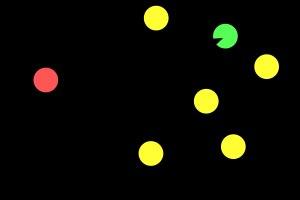
Le terme unicast définit une connexion réseau point à point, c'est-à-dire d'un hôte vers un autre hôte.